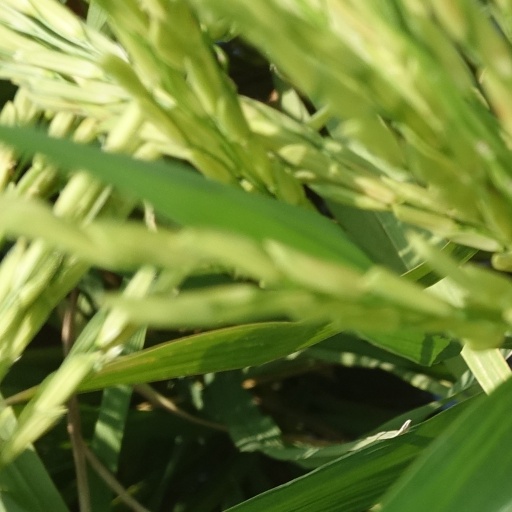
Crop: rice